Alt-right

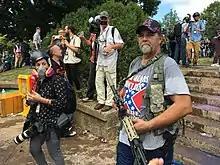
An attendee at the Unite the Right rally carrying a firearm and wearing a Confederate battle flag T-shirt

The alt-right intersects with the manosphere, an online anti-feminist subculture, including the men's rights movement, which believes that men face more oppression in Western society than women. It adopts the movement's view that feminism has undermined and emasculated men, and believes that men should aggressively reassert their masculinity so as not to become "beta males" or "cucks". There has been some clear influence between the two movements; prominent manosphere ideologue Roosh V, for instance, attended an NPI conference, and quoted antisemitic material from white nationalist sources in his articles. Some alt-right figures have distanced themselves from the manosphere and its proponents; Greg Johnson of "Counter-Currents Publishing" was of the view that "the manosphere morally corrupts men", because it does not promote "the resurgence of traditional and biologically based sexual norms".